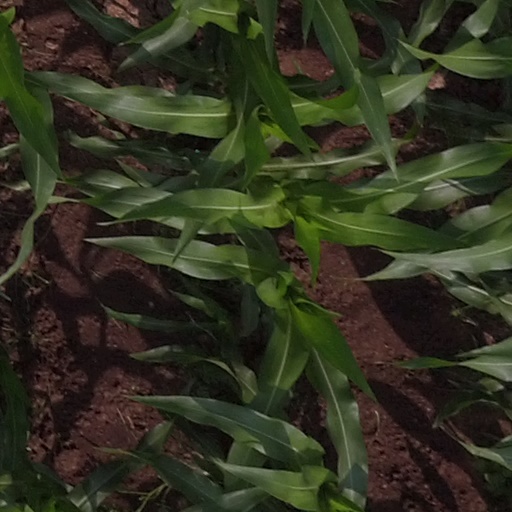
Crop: maize; corn